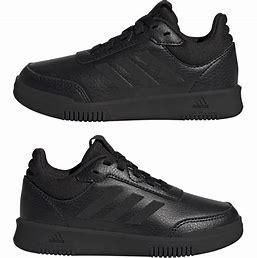
Brand: Adidas
Model: Tensaur